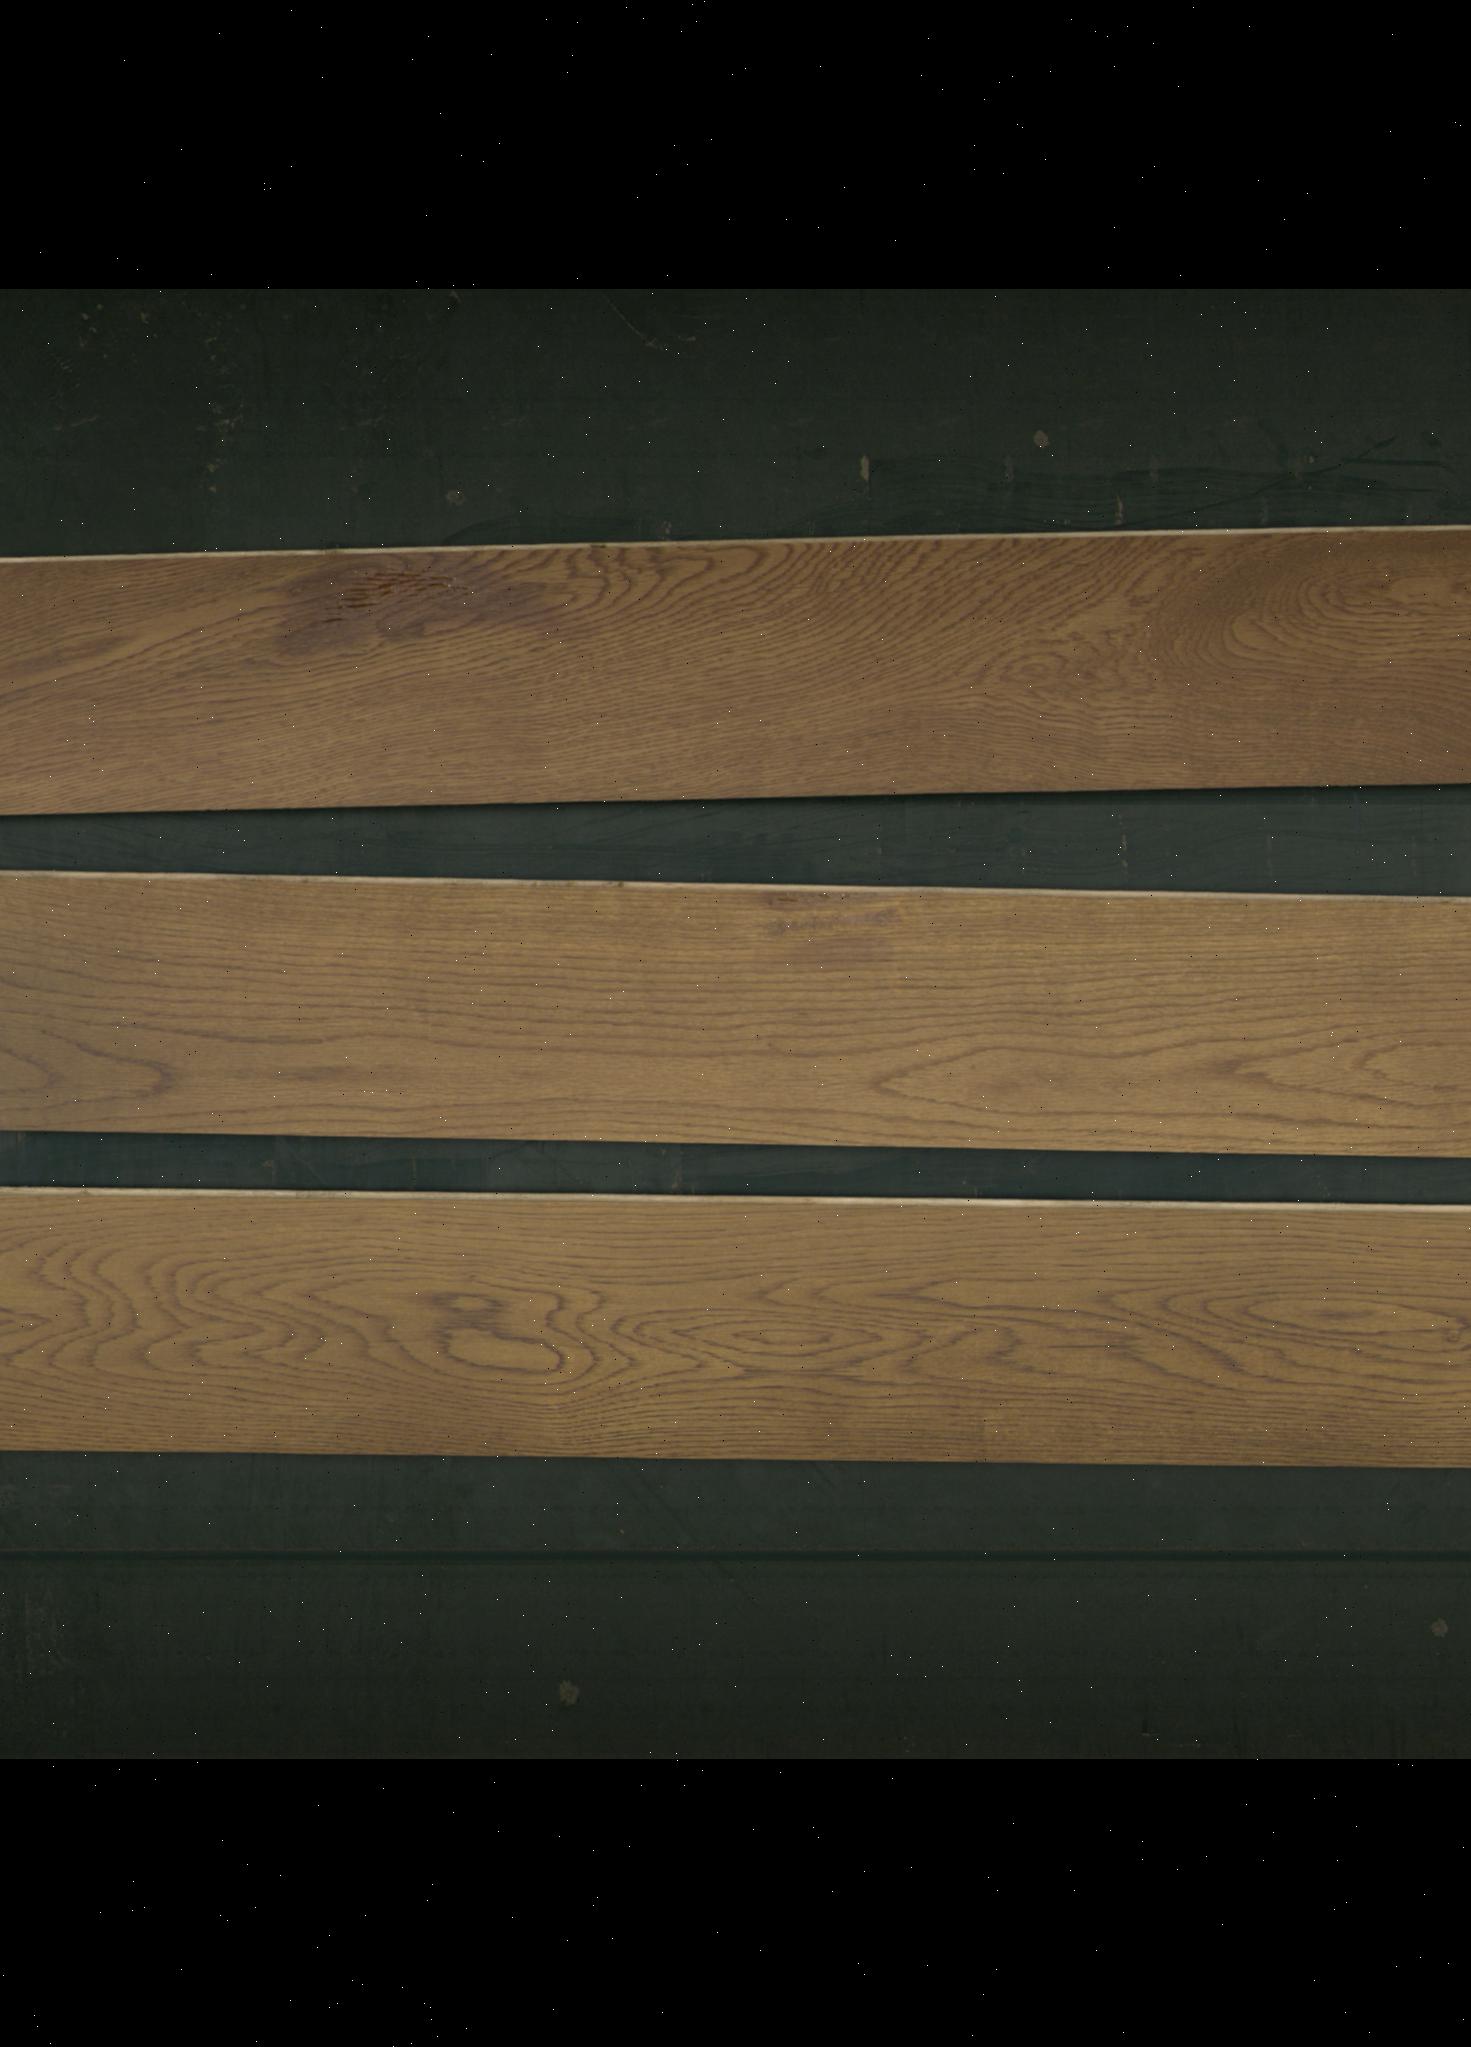
Label: mixers